List of Nintendo DS games

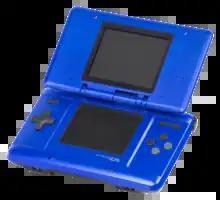
An electric blue Nintendo DS console

The Nintendo DS is a handheld video game console developed by Nintendo. Games are released in physical formats and are sold on Nintendo DS Game Cards that slot into the DS console unit.